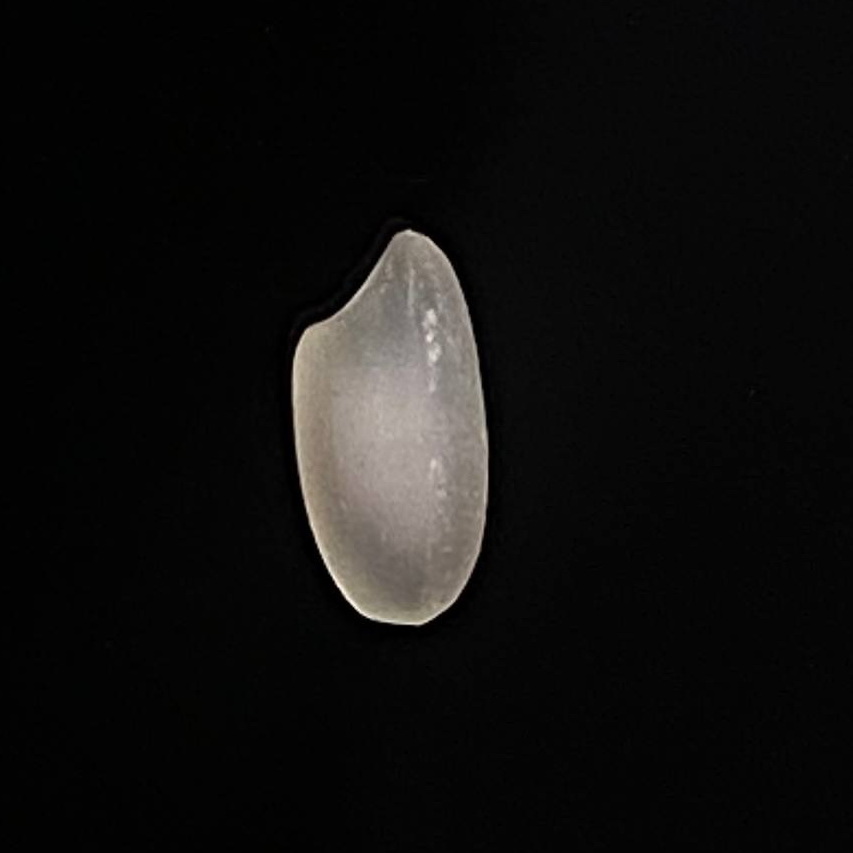
Rice variety: Bashful